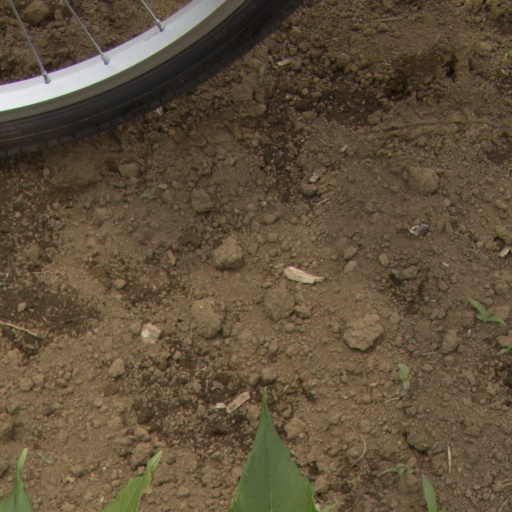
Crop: Jerusalem artichoke